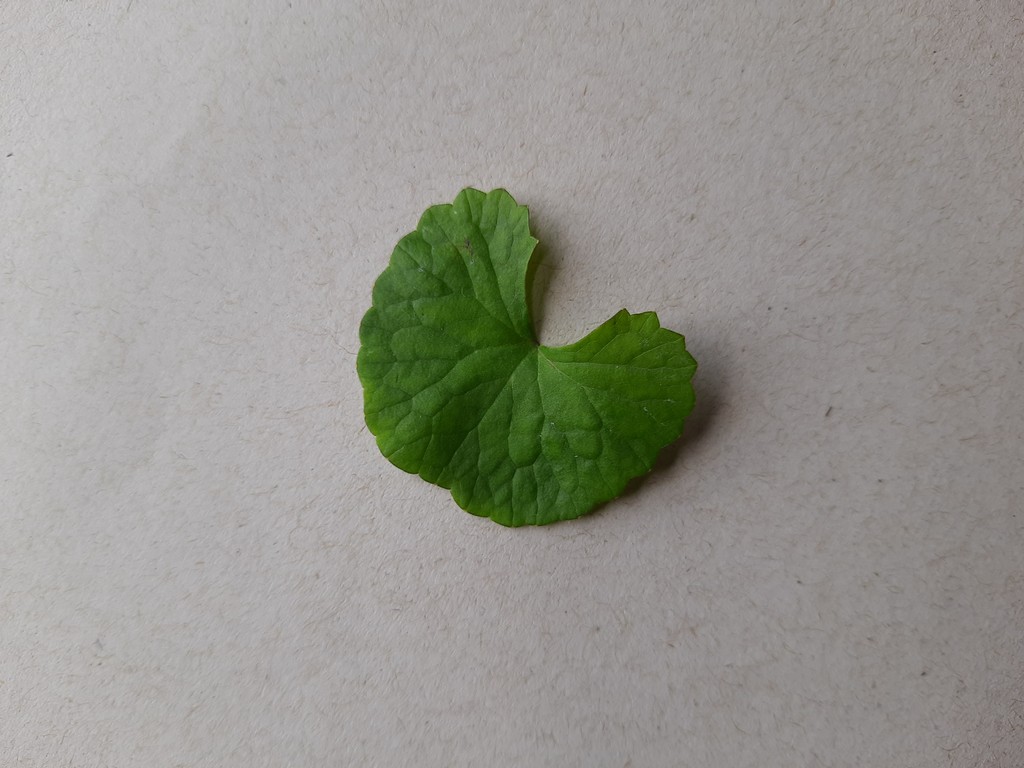
Label: Healthy